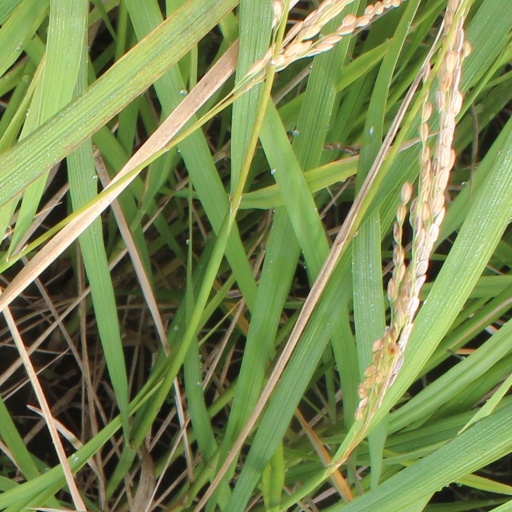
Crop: rice